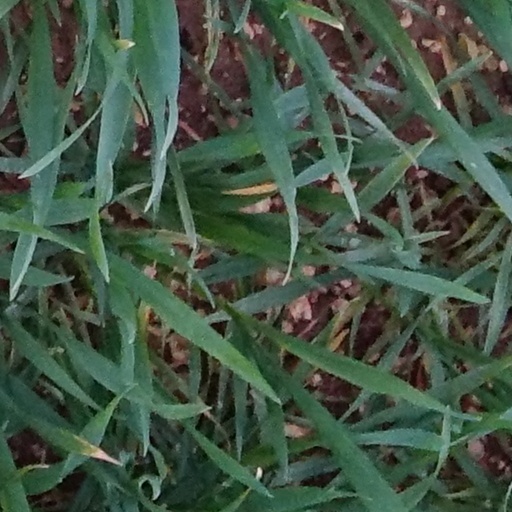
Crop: wheat